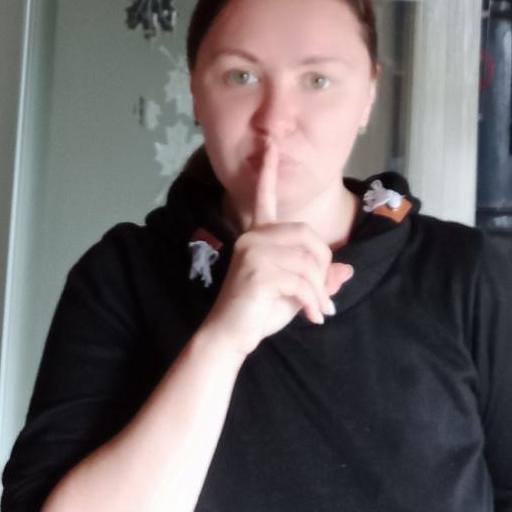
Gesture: mute